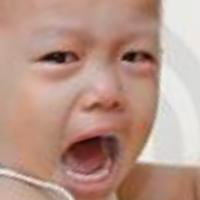
Age group: age 01-10